Feminism in Canada

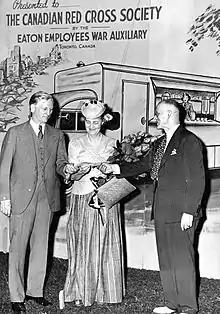
Flora Eaton presenting a cheque to the Canadian Red Cross. She was an active fundraiser and allowed Eaton Hall to be used as a military hospital for Canadian soldiers during the war.

Women also contributed to the war effort by volunteering. As soon as the war broke out, many local women's volunteer societies quickly mobilized to contribute to the war effort. Women in these organizations engaged in a range of activities including: sewing clothes for the Red Cross, cultivating "victory" gardens, and collecting materials like rubber and metal scraps for wartime production. By the middle of the war the Canadian government established the Women's Voluntary Services to coordinate the wartime activities of the local women's societies across Canada.